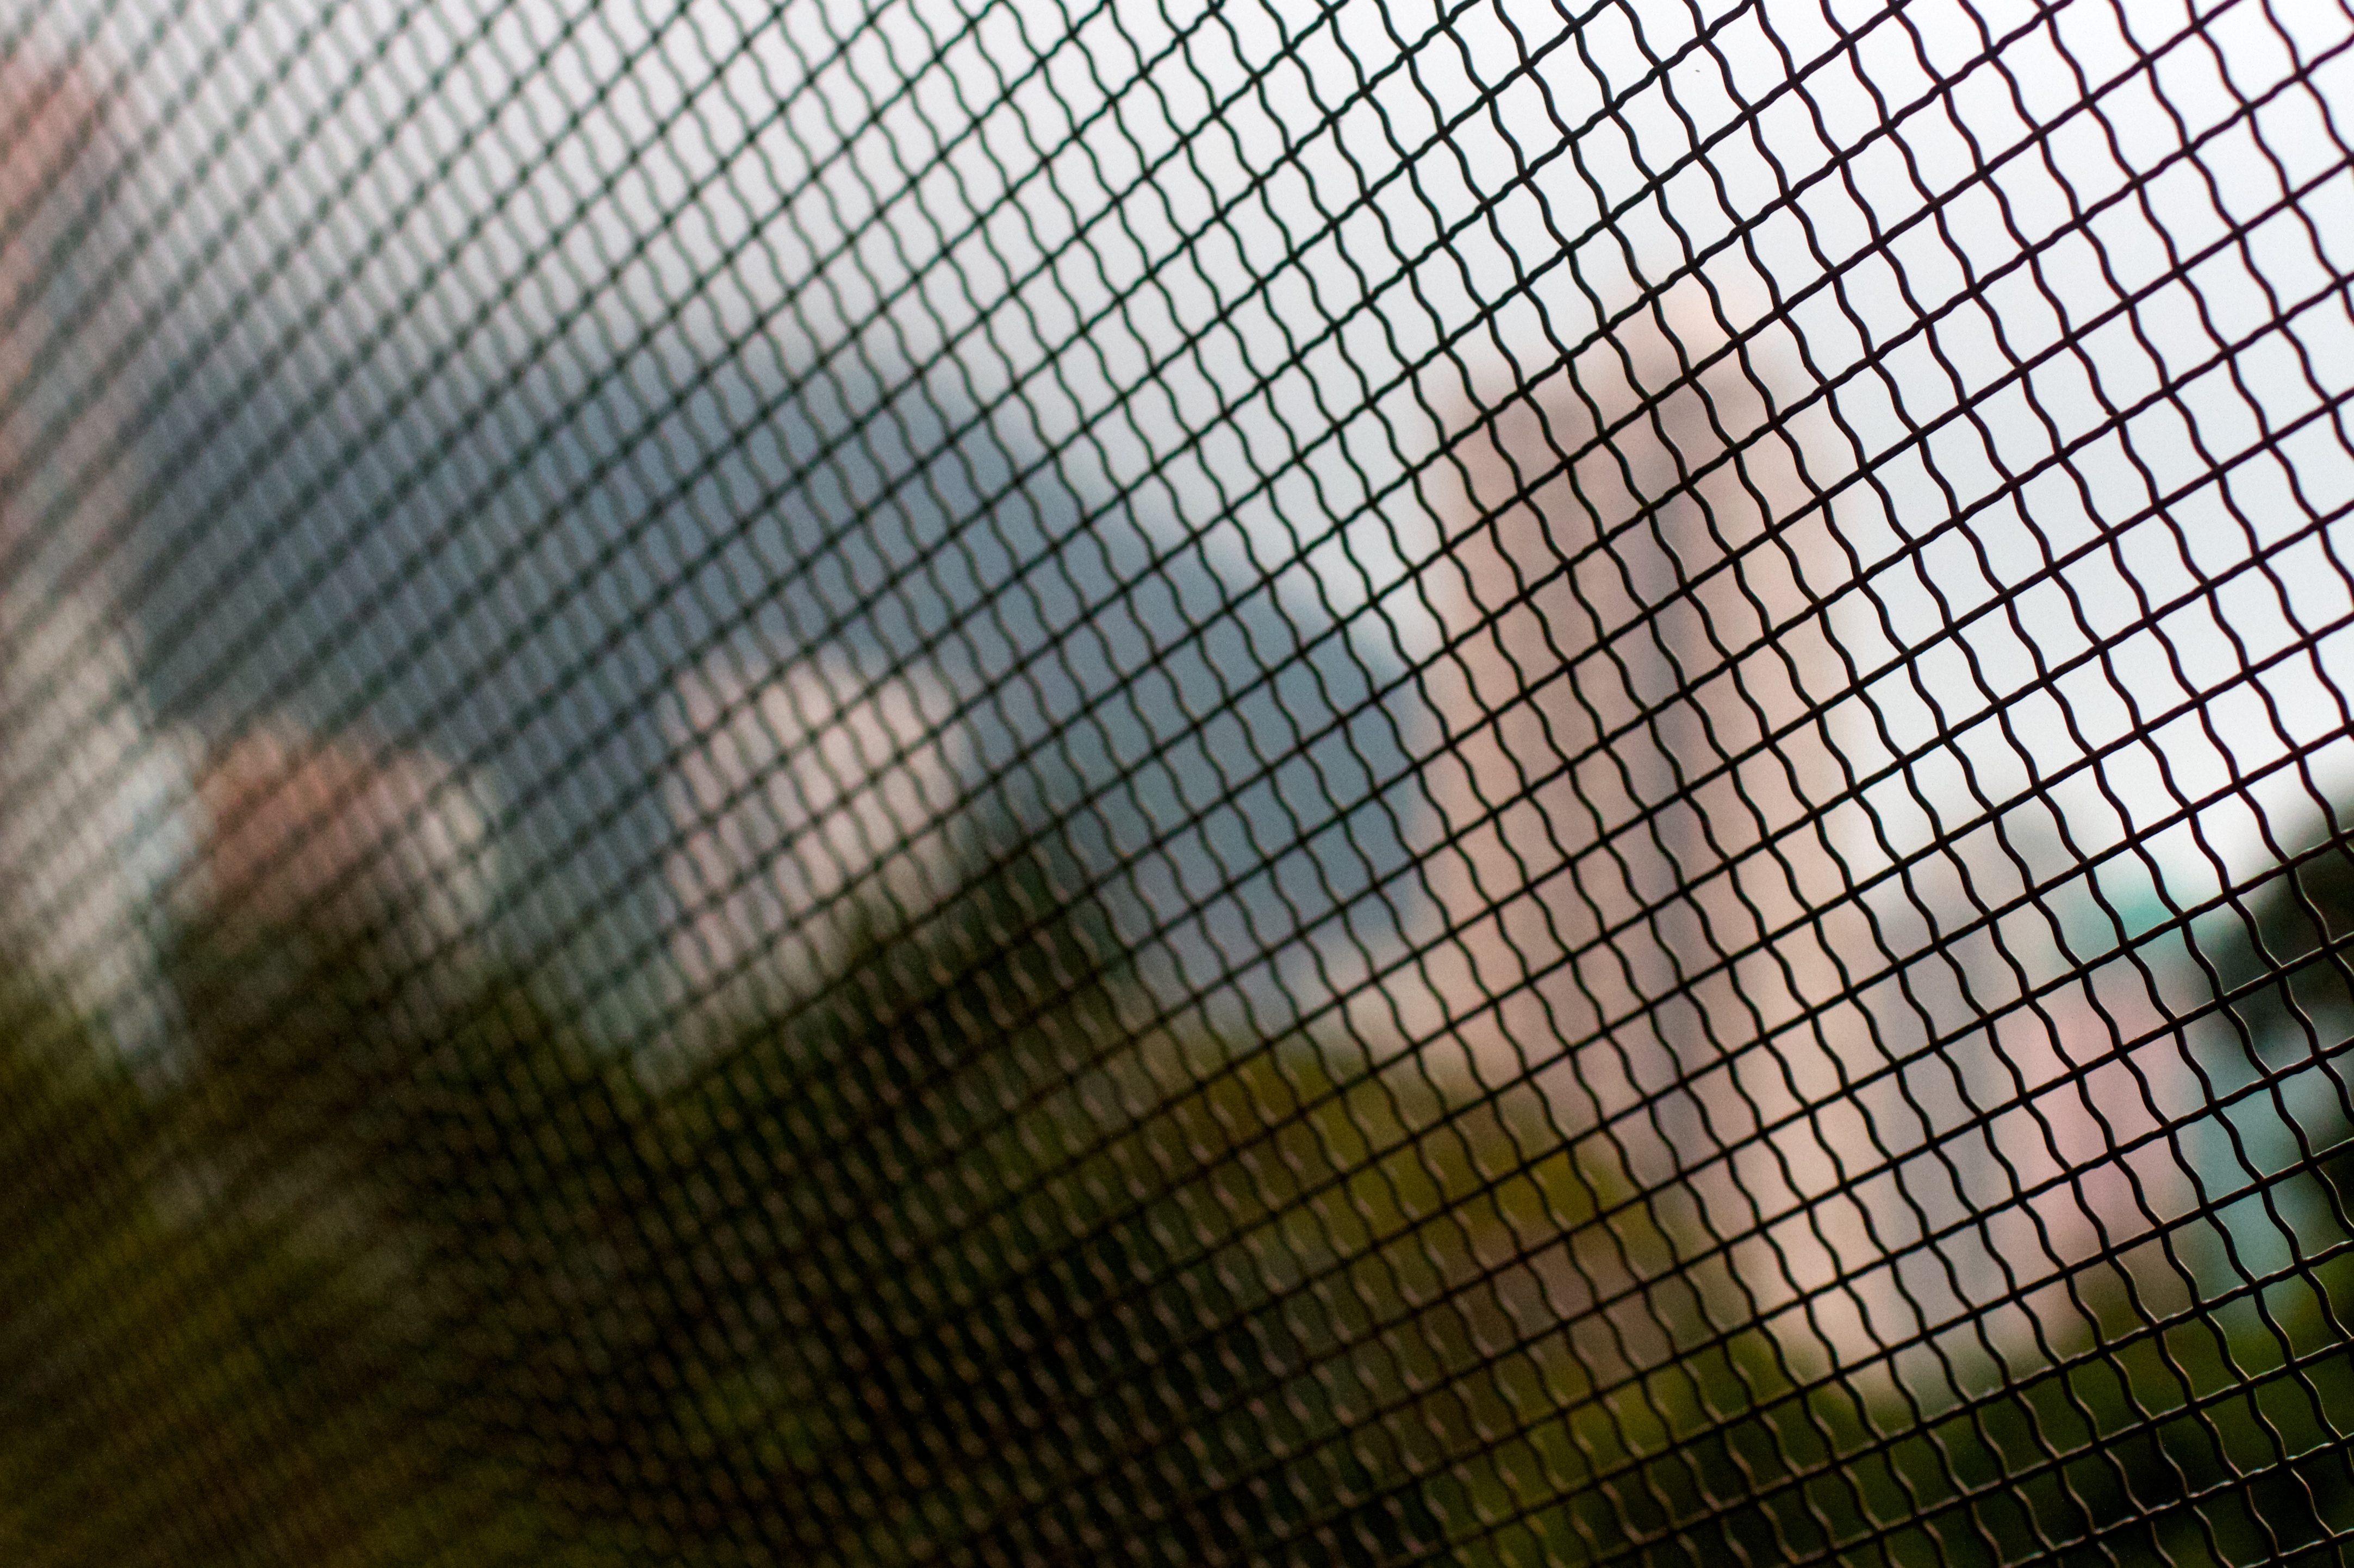
light, structure, sunlight, skyscraper, line, reflection, color, stadium, material, circle, net, mesh, shape, sport venue, chain link fencing